No. 101 Squadron RAF

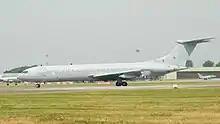

Following the transfer of responsibility for the nuclear deterrent to the Royal Navy the squadron was reassigned to SACEUR for tactical strike missions still armed with the WE.177B bomb and a variety of conventional munitions. In a high-intensity European war the squadron's new role was to support land forces on the Continent resisting an assault on Western Europe by the Red Army, by striking deep into enemy-held areas beyond the forward edge of the battlefield, striking at enemy concentrations and infrastructure, first with conventional weapons and secondly with WE.177 tactical nuclear weapons as required, should a conflict escalate to that stage. The squadron continued in this role until the Falklands War of 1982 when the squadron performed operations during the campaign in the South Atlantic, and was then disbanded on 4 August 1982.